Danny Wood

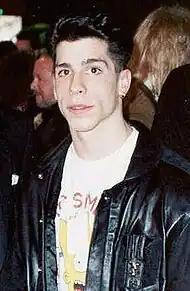
Wood at the 1990 Grammy Awards

Wood joined New Kids on the Block at the age of 16 after being recruited by friend and bandmate Donnie Wahlberg. Maurice Starr produced many of their releases. Wood has released seven solo albums.